Calestienne

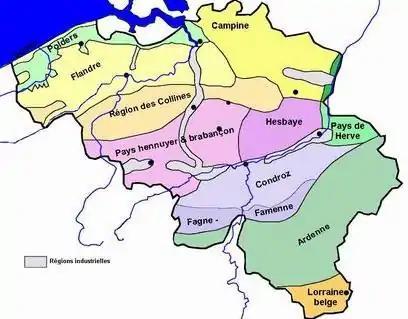
The natural regions of Belgium

The Calestienne (Walloon: "Calistinne"), a 130-kilometer-long, narrow strip primarily composed of limestone rock (mainly Givetian), stretches across both Belgium's Wallonia region and a small portion of France. Reaching a maximum altitude of nearly 300 meters, this region's distinctive relief is the result of significant erosion.